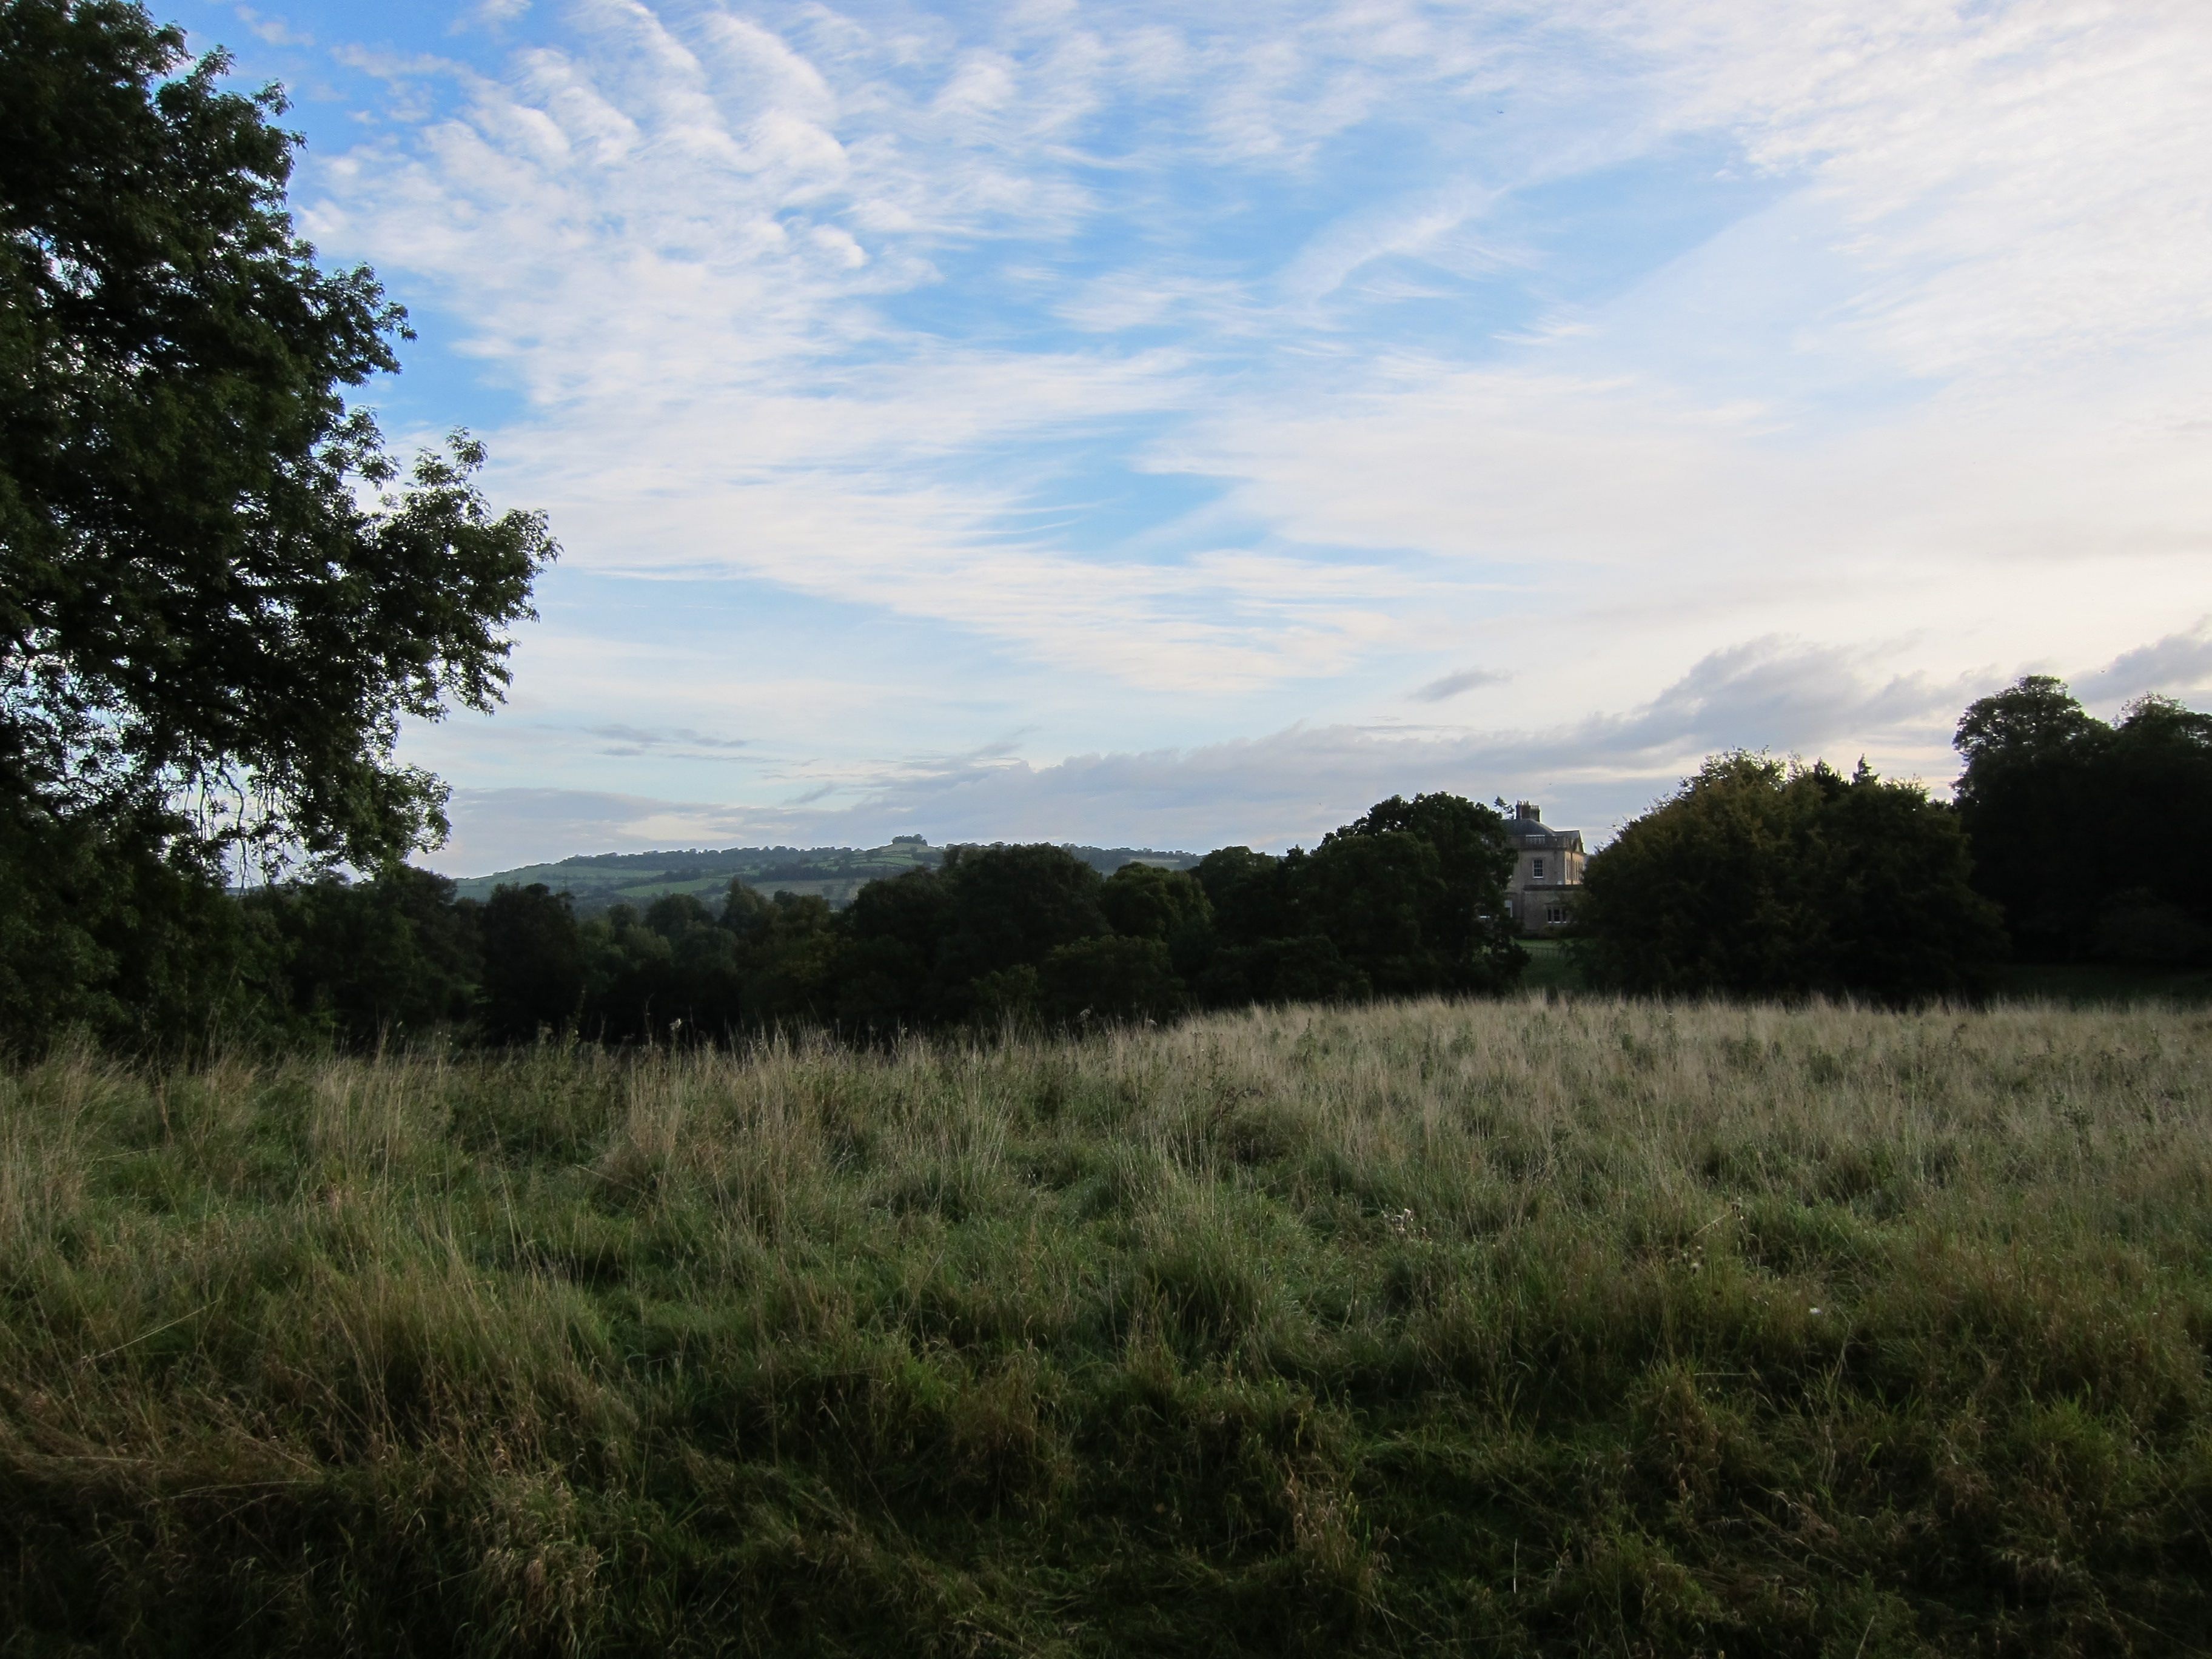
landscape, tree, nature, forest, grass, horizon, marsh, wilderness, mountain, cloud, sky, field, farm, meadow, prairie, hill, rural, green, pasture, savanna, plain, dry grass, uk, grassland, wetland, plateau, bath, habitat, ecosystem, steppe, rural area, natural environment, geographical feature, grass family, newton park, bath spa university